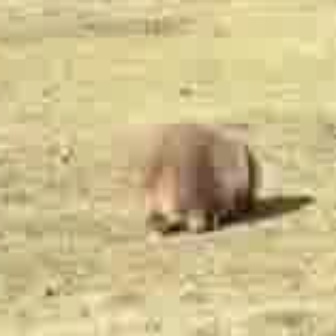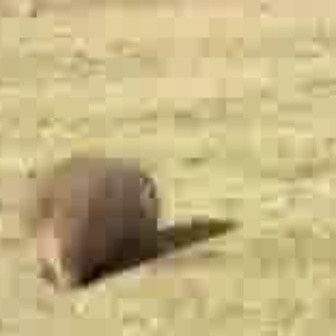
  Please identify the target specified by the bounding box [131,116,257,243] in the first image and locate it in the second image. Return the coordinates in [x_min,y_min,x_max,y_max] format.
Answer: [17,151,159,294]